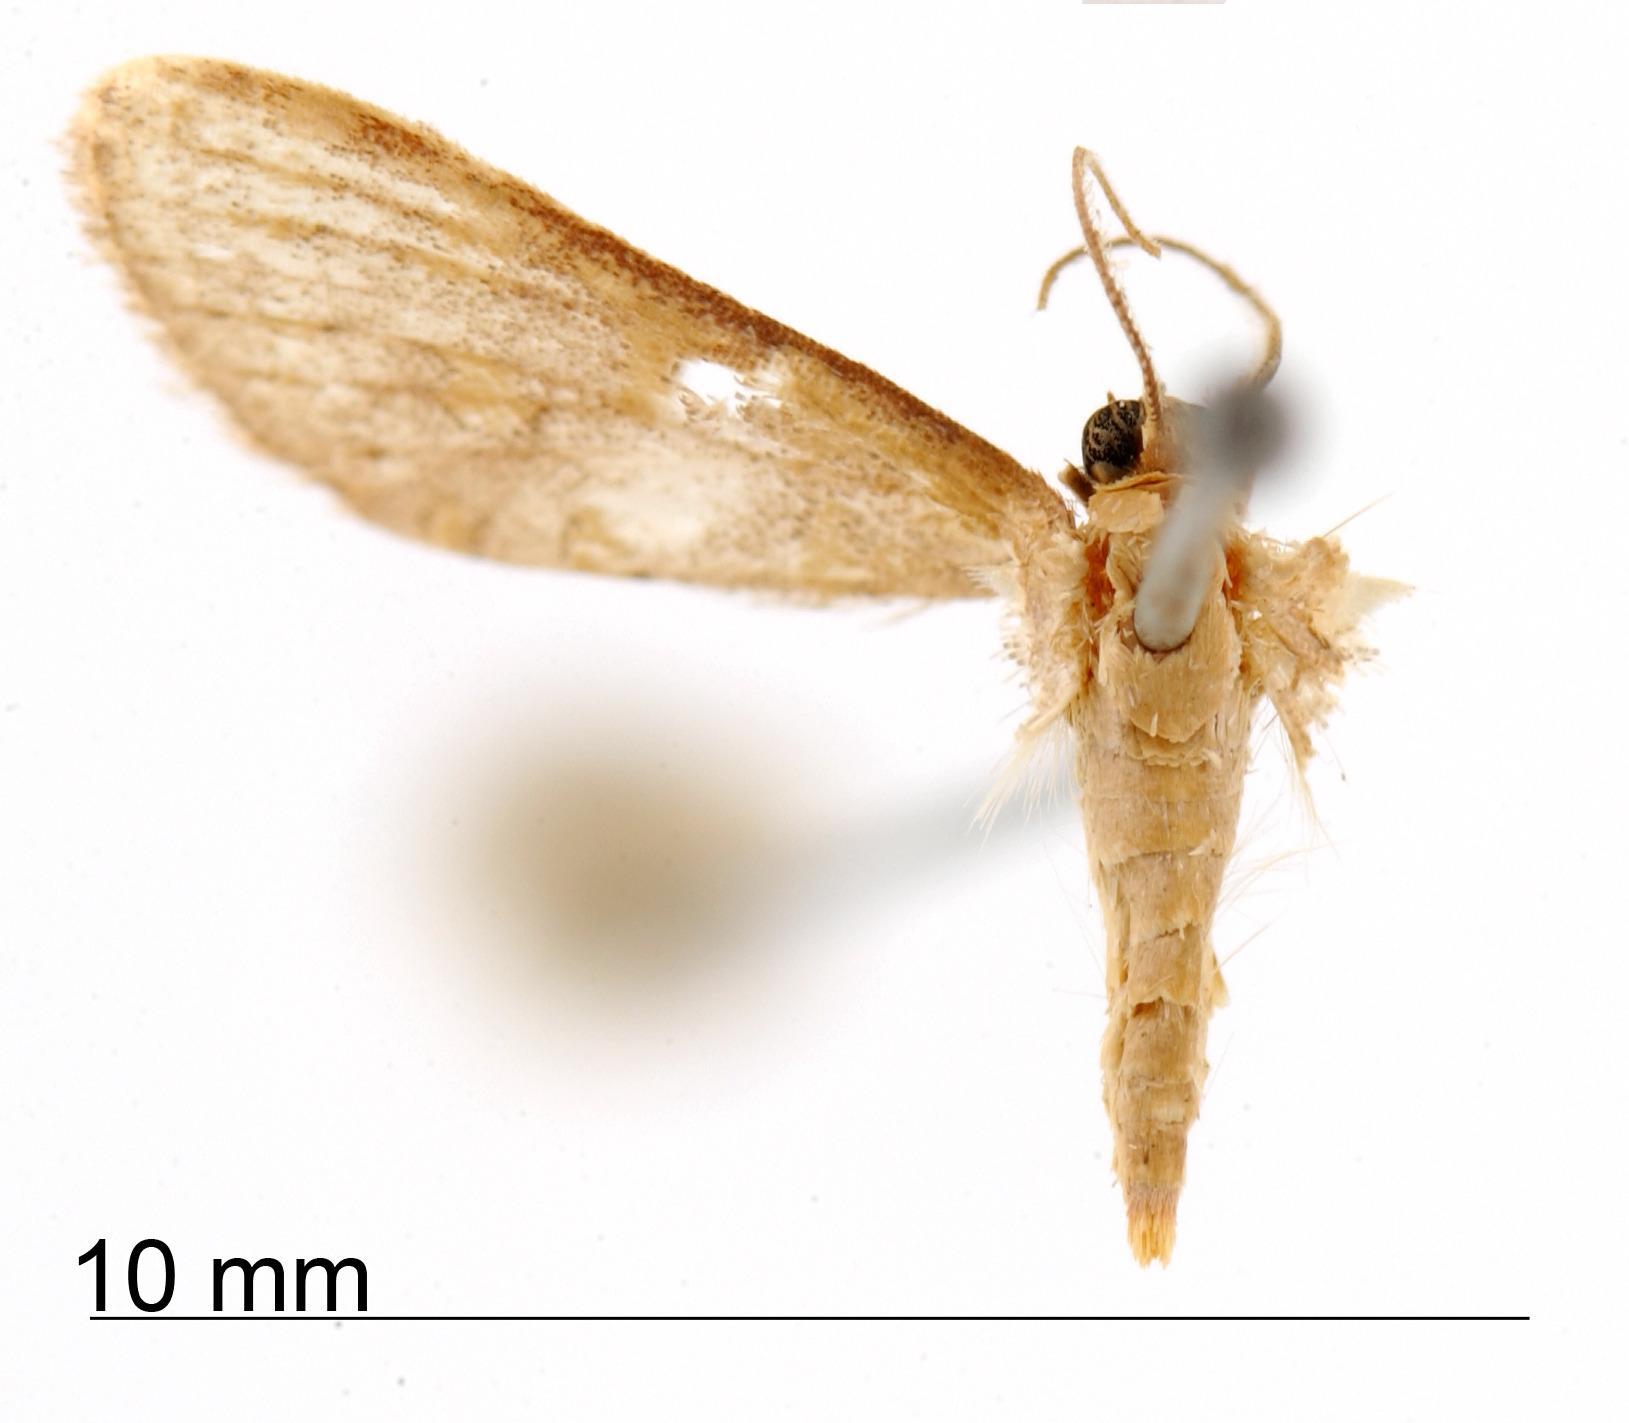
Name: Calyptocome hegeter
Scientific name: Calyptocome hegeter Dyar, 1913
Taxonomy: Animalia, Arthropoda, Insecta, Lepidoptera, Geometridae, Sterrhinae
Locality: Esperanza, Unknown, Costa Rica